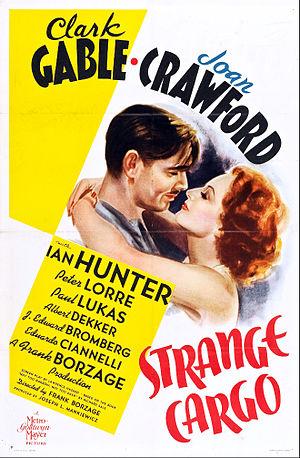
Joan Crawford, de son vrai nom Lucille Fay LeSueur, est une actrice et productrice américaine née le 23 mars 1904 à San Antonio, morte le 10 mai 1977 à New York.
Le Cargo maudit est un film américain réalisé par Frank Borzage, sorti en 1940.